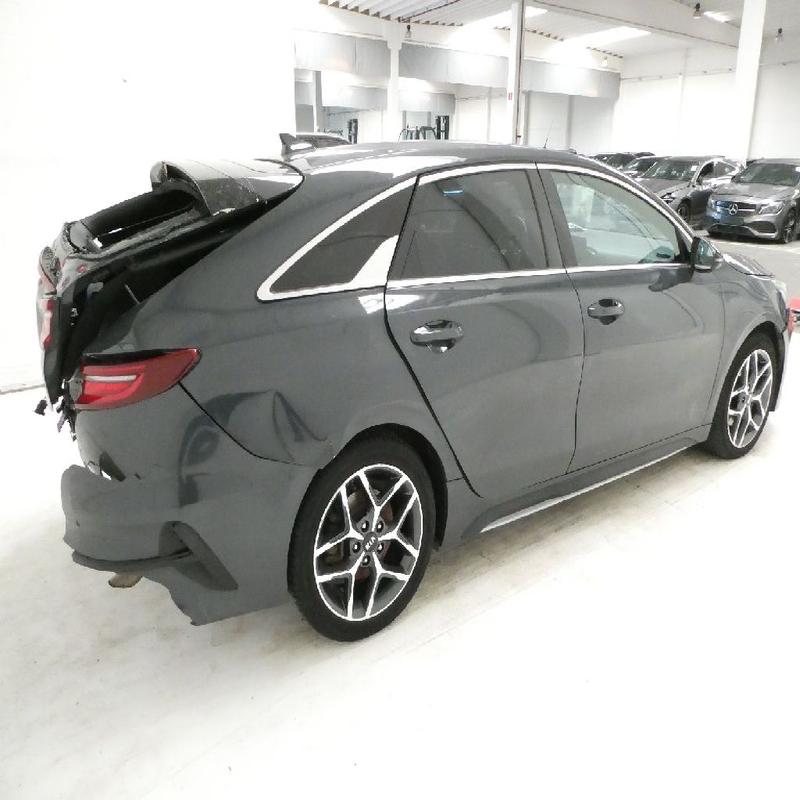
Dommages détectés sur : aile arrière gauche, pare-brise arrière, malle, feu arrière droit, feu arrière gauche, pare-choc arrière, plaque d'immatriculation arrière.
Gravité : majeur